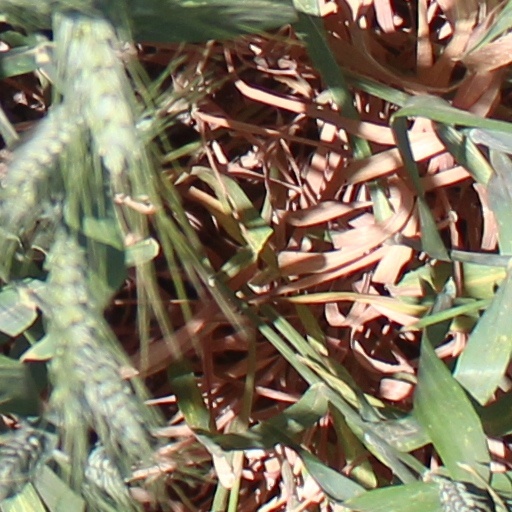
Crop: wheat